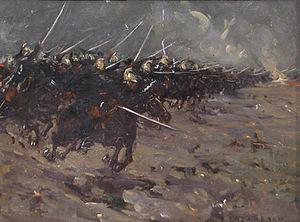
Emilian Lăzărescu, né le 22 novembre 1878 à Bucarest et mort dans cette même ville le 20 avril 1934, connu en France comme Emilian Lazaresco, est un peintre roumain.
La cavalerie française pendant la Première Guerre mondiale a une participation relativement secondaire aux événements. Les combattants à cheval se révélant très vulnérables face à la puissance de feu de l'infanterie et de l'artillerie, les différentes unités de cette arme accomplissent essentiellement des missions d'auxiliaires pendant la « Grande Guerre », même si le début du conflit correspond à son apogée en termes d'effectifs montés.